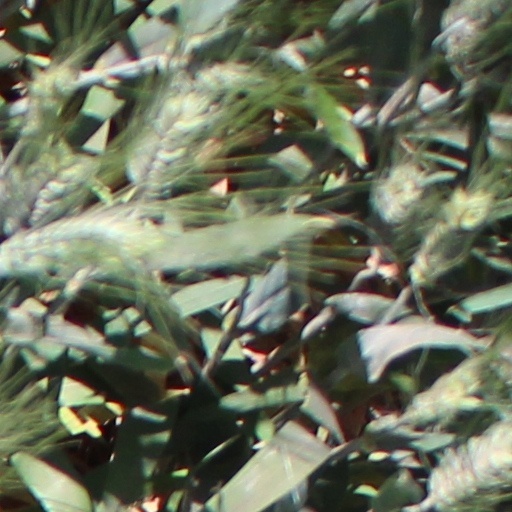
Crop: wheat